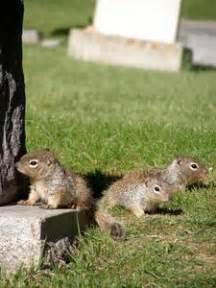
squirrel